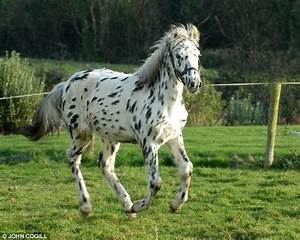
Label: cavallo